Jinjin

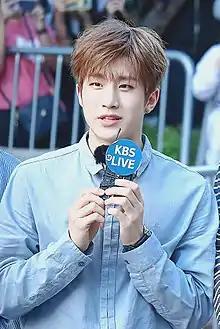
Jinjin in June 2017

Park Jin-woo (born March 15, 1996), better known by his stage name Jinjin, is a South Korean rapper, singer, songwriter and dancer. He is the leader of South Korean boy group Astro and former member of its sub unit Jinjin & Rocky with ex-member Rocky under the label Fantagio.